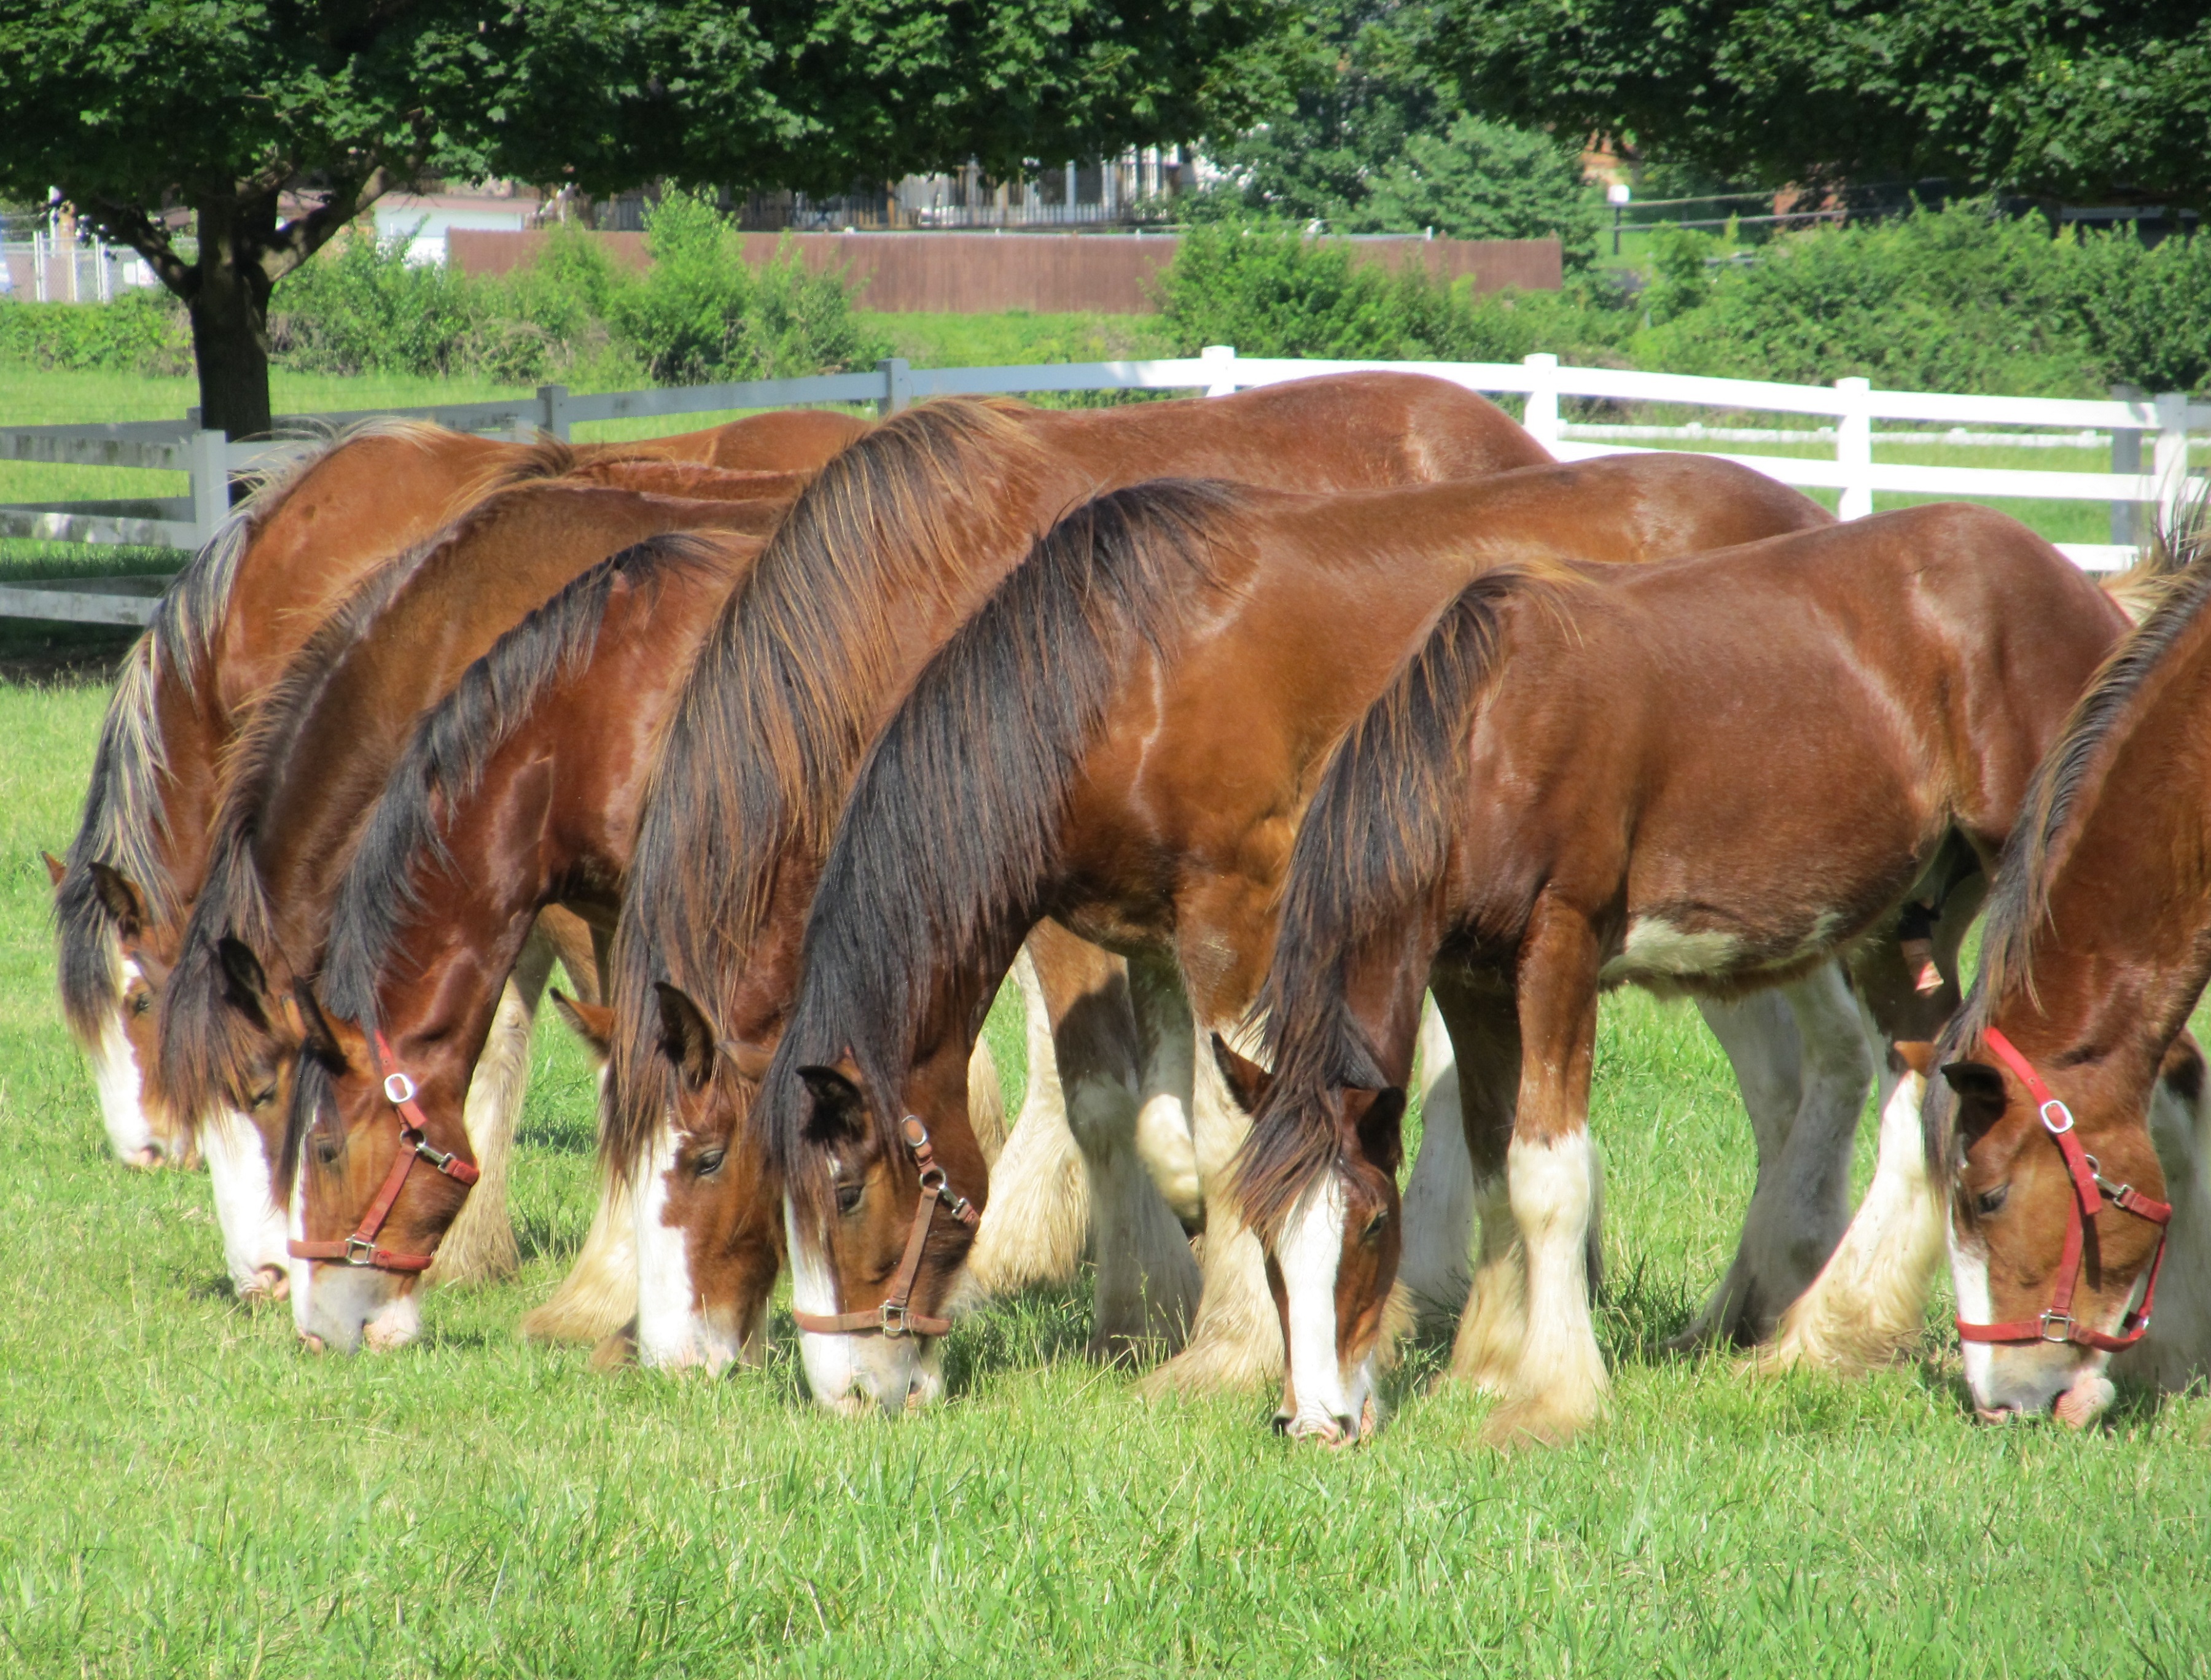
grass, fence, row, farm, meadow, line, portrait, young, herd, pasture, grazing, horse, mammal, agriculture, paddock, horses, vertebrate, mare, clydesdales, foal, purebred, corral, pack animal, yearlings, cattle like mammal, horse like mammal, mustang horse